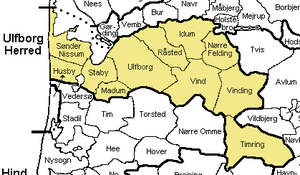
Ulfborg Herred
Ulfborg Herred var et herred i Ringkøbing Amt. Det hed i Kong Valdemars Jordebog Vlburghæreth, og hørte i middelalderen under Hardsyssel. Senere var det sammen med Vandfuld Herred og Hind Herred et len, der i en periode fra 1523 – 1549 hørte under Riberhus Len, hvorefter det igen blev selvstændigt, indtil det i 1597 blev forenet med Bøvling Len. Fra 1660 kom det under Bøvling Amt, indtil det i 1794 kom under det da oprettede Ringkøbing Amt.